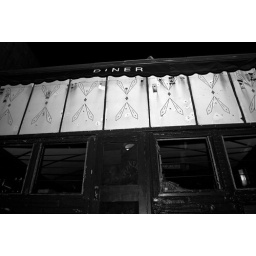
An original diner car in Brooklyn, NYC. Confirmed to have the best flourless chocolate cake and lovely outside patio.